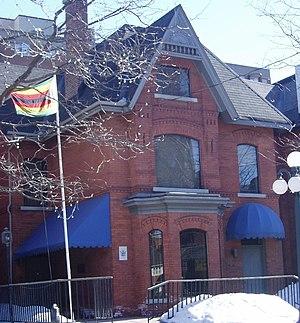
Voici les représentations diplomatiques du Zimbabwe à l'étranger: